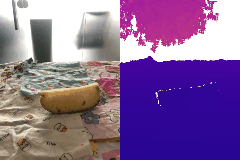
Label: pineapple